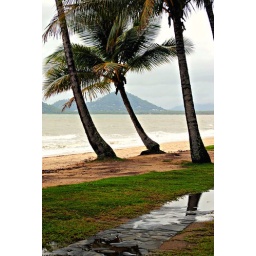
Palm trees line the beach at Palm Grove, a beach resort north of Cairns in Queensland, Australia.